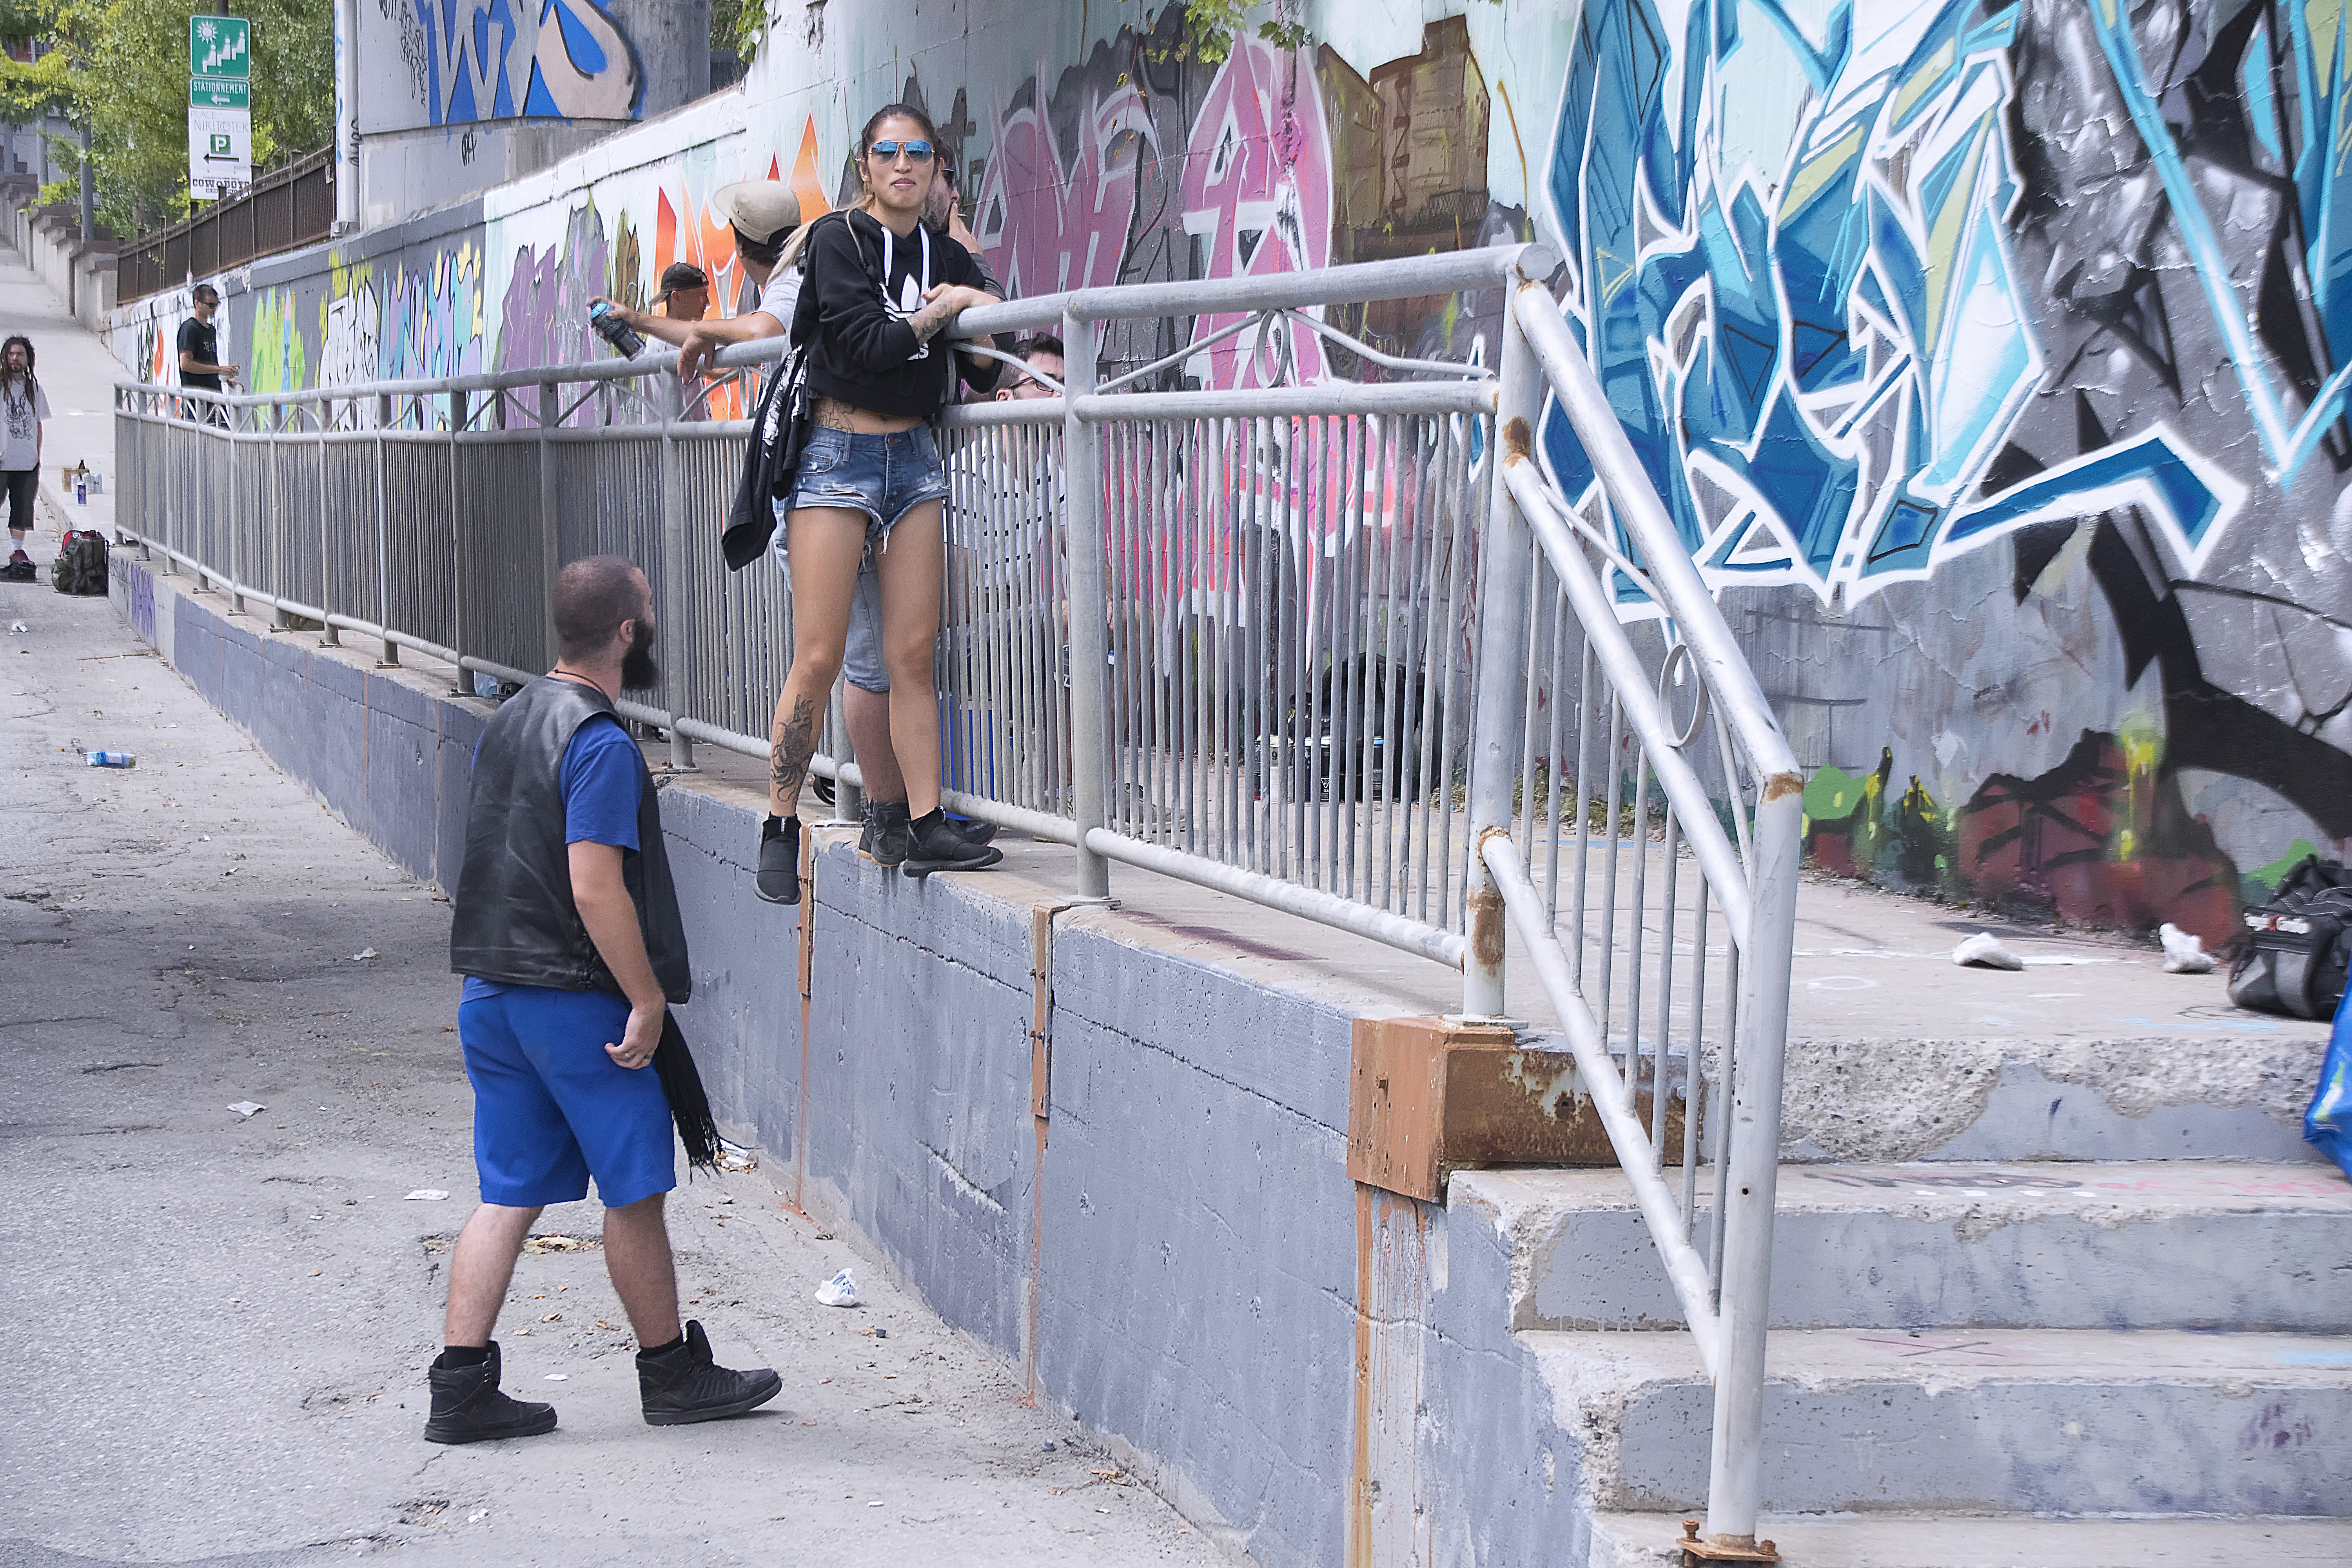
pedestrian, people, road, street, urban, color, blue, graffiti, art, canada, mural, quebec, sherbrooke, urbain, amalgam, urban area